Combs Reservoir

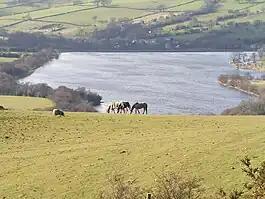
Combs Reservoir from Whitehills

Combs Reservoir is a canal-feeder reservoir in the Peak District National Park, close to Combs village in Derbyshire. The town of Chapel-en-le-Frith lies about east of the reservoir.